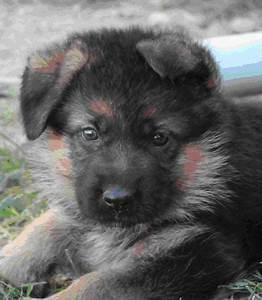
dog